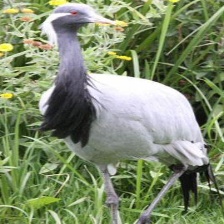
Species: DEMOISELLE CRANE
Scientific name: GRUS VIRGO
ImageNet parent category: crane